Paleoethnobotany of the Mapuche

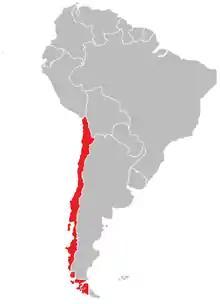

The Promaucaes, a Mapuche group, were the last group of indigenous peoples to occupy this site in modern-day Chile in the Cachapoal Valley. Archeobotanical analysis was conducted at these sites in relation to pre-Hispanic cultures dominated by the Incan civilization. This site serves as a point of resistance to both Incan occupation as well as Spanish colonization. Analysis of seeds and macromaterials from soil reveal the following plants were present at this site. Cultivated plants included: Maize (Zea mays), Madi (Madia chilensis), Quinoa (Chenopodium quinua), Sunflower (Helianthus sp. cf. tuberosum), Gourd (Lagenaria sp.). Fruiting bushes and trees included: Guillave (Echinopsis chilensis) Michay (Berberis sp.), Boldo (Peumus boldus), Quilo (Muehlenbeckia hastulata) Grape (Vitis sp.), Blackberry (Rubus sp.), Cocito, Palm Nut (Jubaea chilensis). Legumes included: Unidentified, small (Astragalus sp.?) Unidentified, large, Lupine (Lupinus sp.). Medicinal herbs included: Pata de Guanaco (Cistanthe grandiflora) along with some wilds plants: Various Grasses (Poaceae), Colliguay (Colliguaja odifera), Espino (Acacia caven), Lengua de Gato (Galium sp.), Sedge (Cyperus sp.), and Chenopod (Chenopodium sp.).